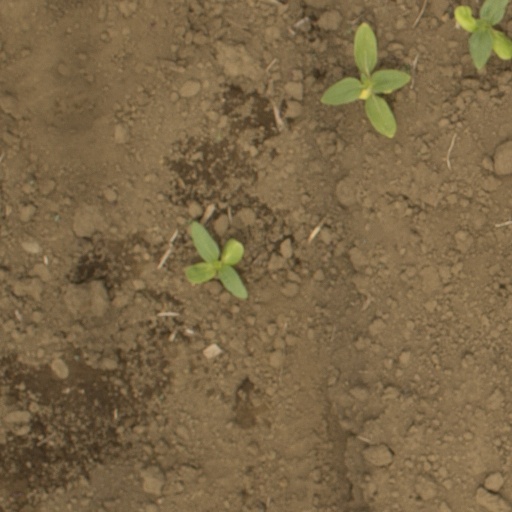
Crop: Jerusalem artichoke